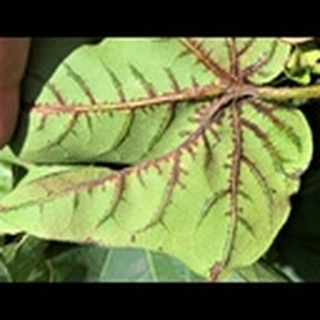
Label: cotton_bacterial_blight